Bill Ponsford

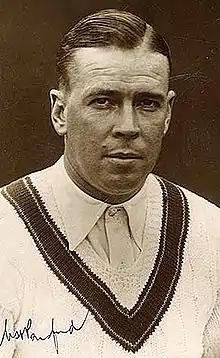
Bill Ponsford

The First World War and the creation of the First Australian Imperial Force led to a significant shortage of players available for cricket. As a result, Ponsford was called up to make his first-grade debut for St Kilda during the 1916–17 season, just one week before his sixteenth birthday. This match was against his old club Fitzroy, and was played at the familiar Brunswick Street Oval. The young Ponsford's shot-making lacked power, and after making twelve singles, he was bowled. He played ten matches in his first season with the St Kilda First XI and averaged 9.30 runs per innings. By the 1918–19 season, Ponsford topped the club batting averages with an average of 33. He also topped the bowling averages, taking 10 wickets at an average of 16.50 runs per wicket with his leg spin.